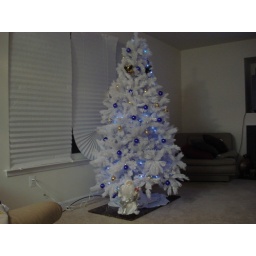
Tree trimmed in Blue and Gold Christmas Bulbs. Illuminated with white lamps and blue petal bulbs